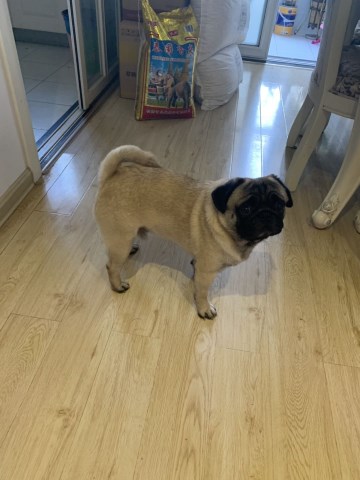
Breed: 798-n000130-pug